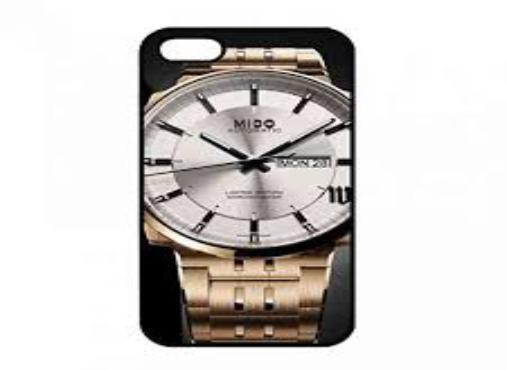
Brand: mido
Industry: Clothes